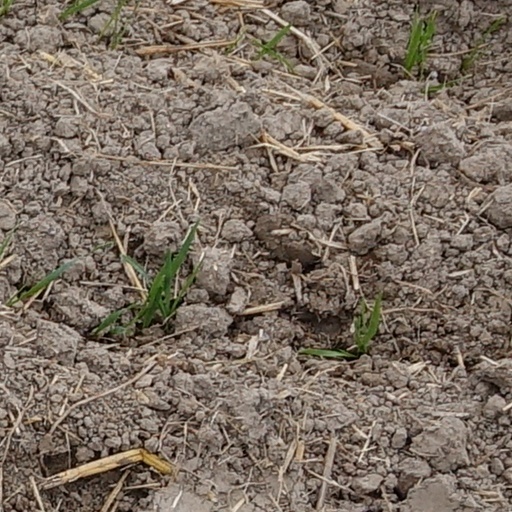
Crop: wheat